United States Air Force Thunderbirds

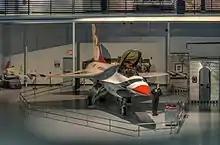
F-16A on display at the Museum of Aviation, Robins AFB. It was flown by the Thunderbirds between 1982 and 1992.

The team flew only six air shows in 1973 and was grounded for some time. Due to the 1973 oil crisis, they switched to the more economical T-38 Talon for the 1974 season, as five T-38s used the same amount of fuel as one F-4 Phantom. The switch saw an alteration of the flight routine to exhibit the aircraft's maneuverability in tight turns, and ended the era of the black tail on the No. 4 slot plane, now regularly cleaned and shined like the others.